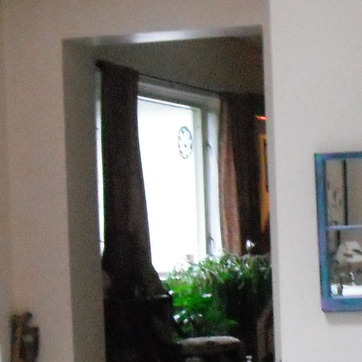
Material: glass